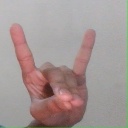
अक्षर: श